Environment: lab
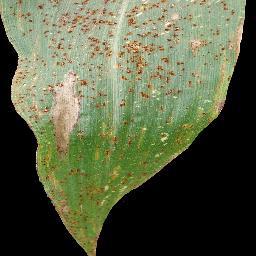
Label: common_rust